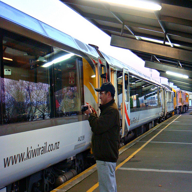
Vehicle type: Trains